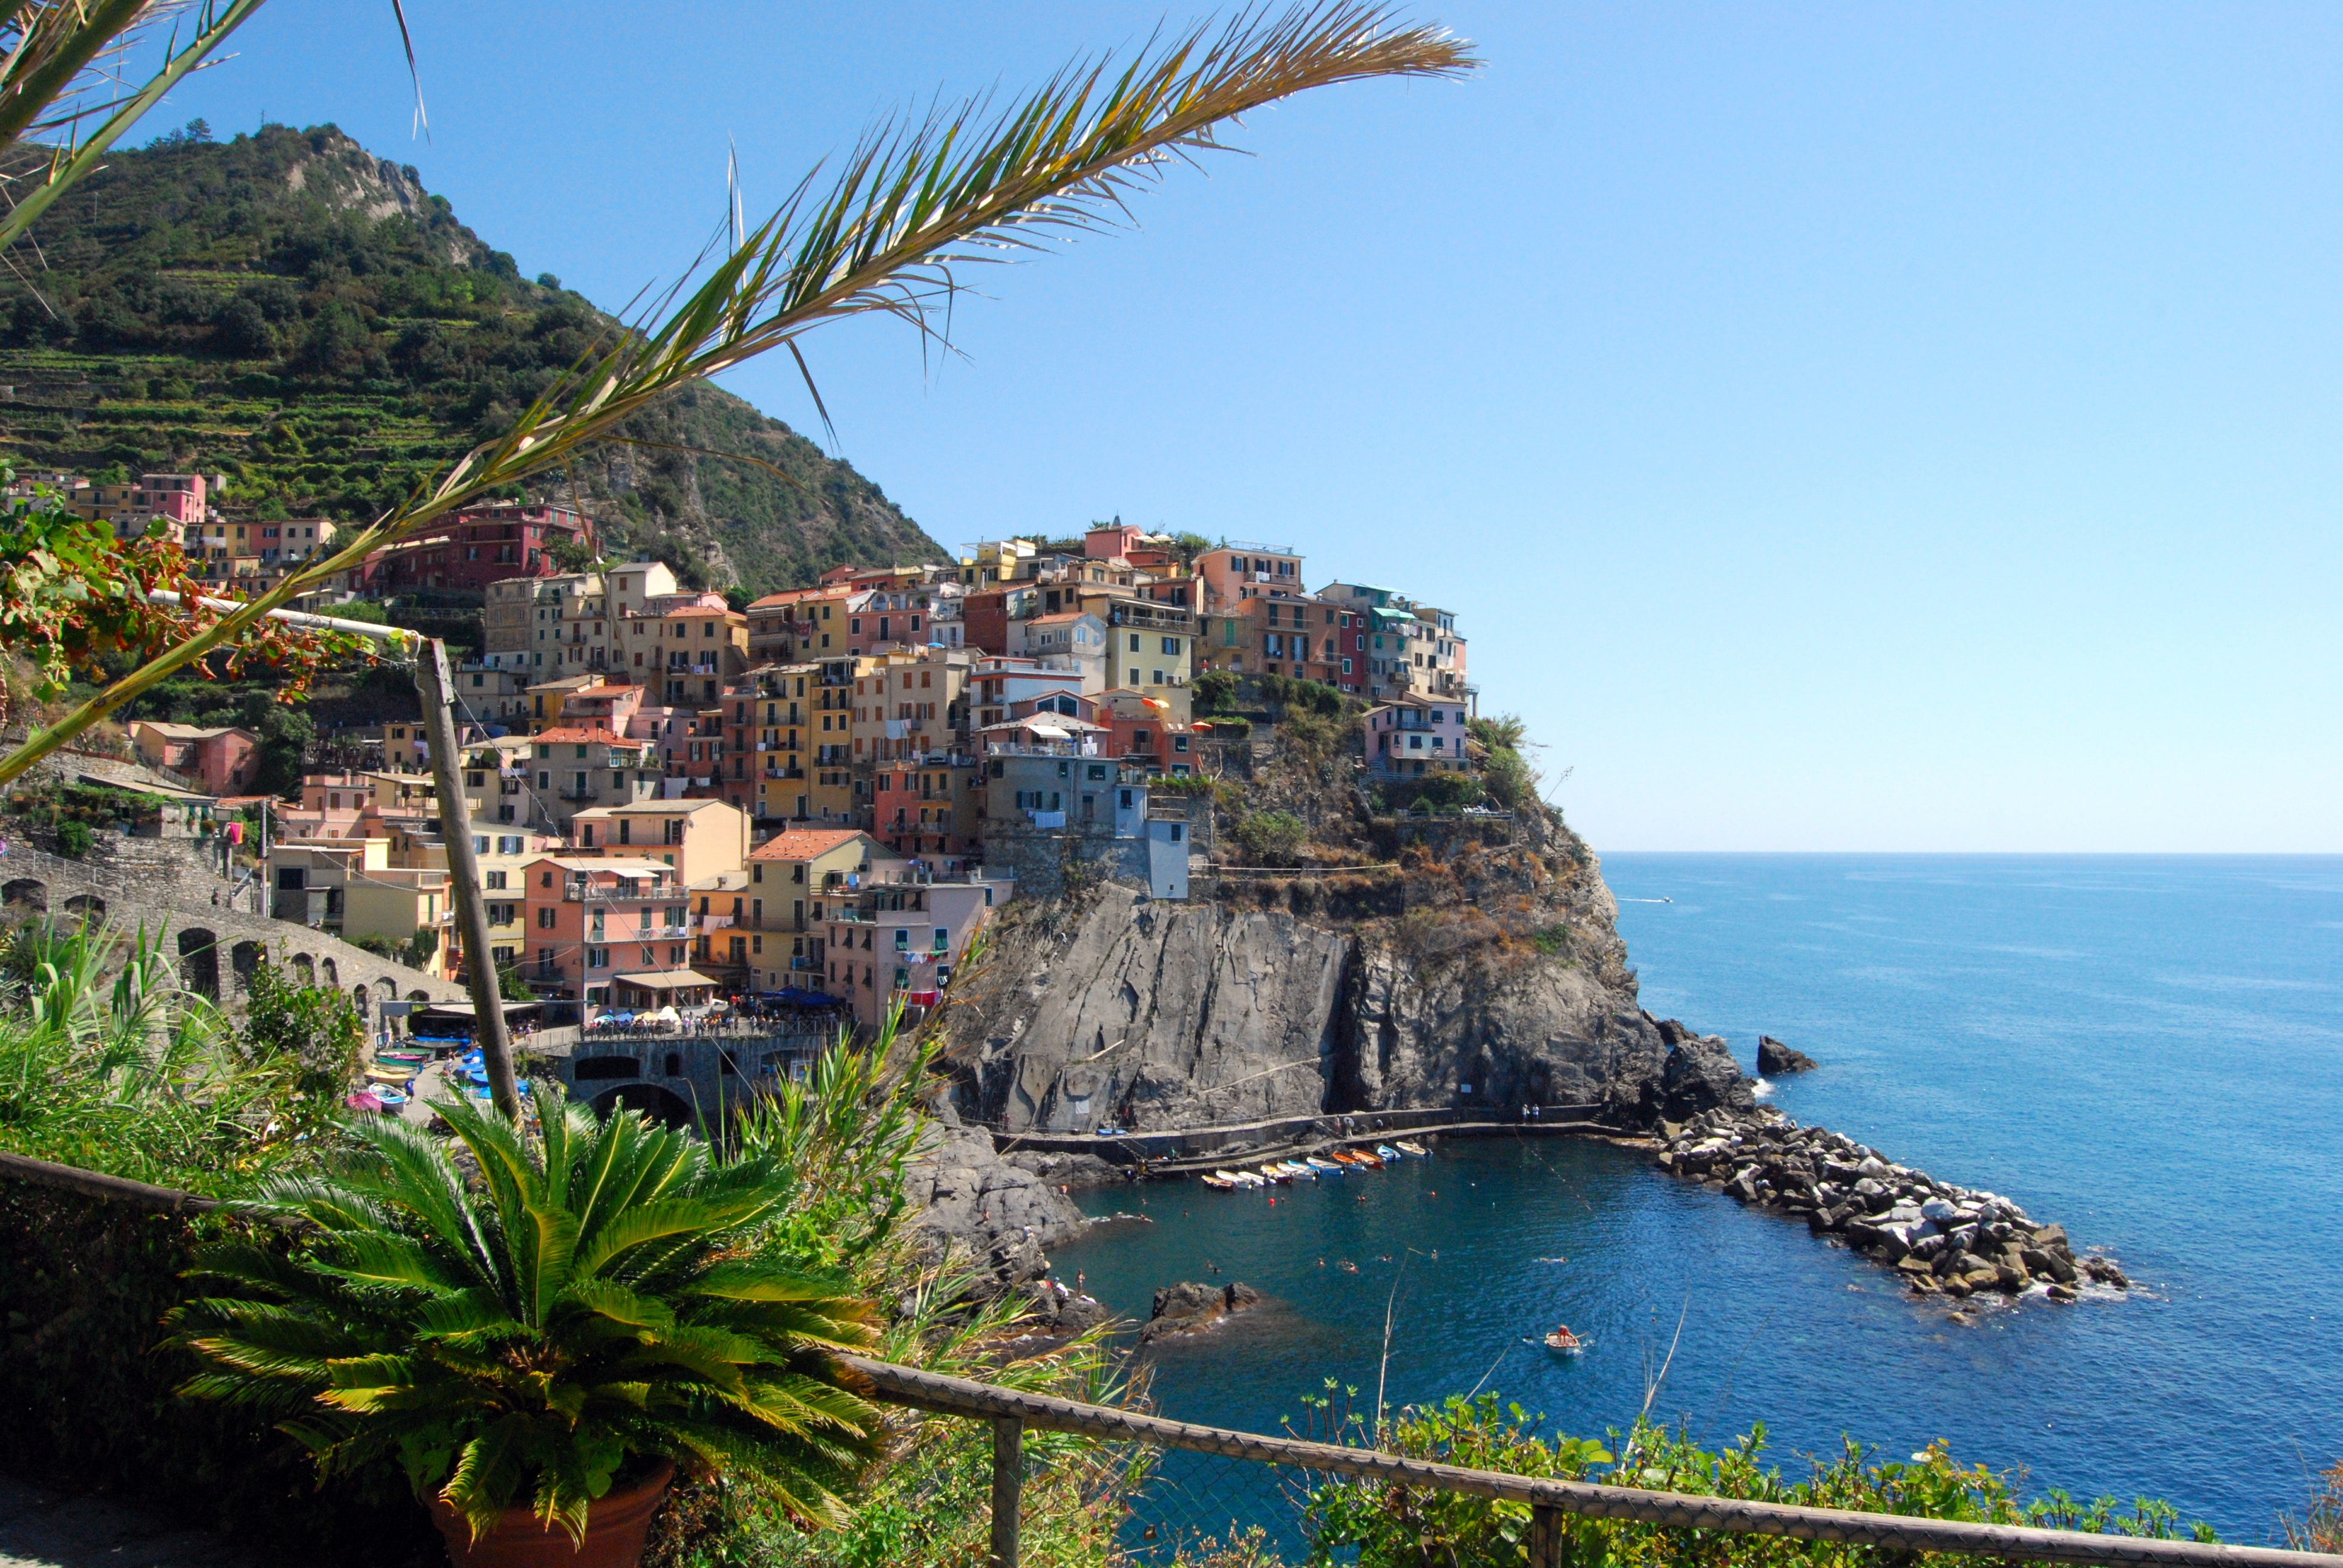
beach, landscape, sea, coast, ocean, mountain, sky, vacation, cliff, cove, bay, tourism, terrain, body of water, colors, manarola, houses, caribbean, tropics, cape, islet, liguria, cinque terre, arecales